Jaurasi

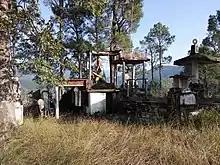
Fort of King of Katyuri

Fort of Kathuria king, Lakhanpur - Situated on the hill above the village of Udlikhan of Lakhanpur Kot in Jaurasi range, this site used to be a fort of the rulers of Pali. It was also known as Asan-Basan singhasan at that time. It was the kingdom of Katyuri king Asanti Basanti. There was once a market called Kalirau-Haat near Lakhanpur, but now it is just a village. The fort of Lakhanpur has turned to ruin, and the structures have been buried by road construction. There are many ruins of palaces and forts near the hill. King Veeram Dev was the last ruler. 200 metres above this fort, above the Haat village, Veeram Dev's Naala still remains and is often filled with water. At that time drinking water was supplied from these nullas. In the fort are the temple of Nursing Bhagwan, nine lakh Katyuri temples, Saraswati temple, Gayatri temple, Sheshawatar temple, Hanuman temple, Lakshman temple, 108 Shivling and others. Apart from this, there is a huge bell, yog sadhana room, katuri hammock and paradise ladder. A tunnel was constructed for the bathing of the queens, the remains of which still exist.